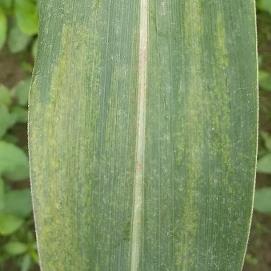
Crop: Maize
Condition: rust-d